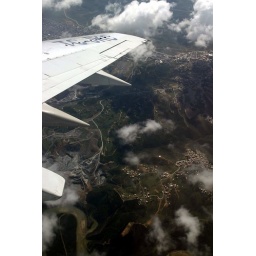
from the window of a normal airplane in a local flight in Turky, from Istanbul to Antalya.. saw the scene, took the shot :)